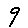
Label: 9